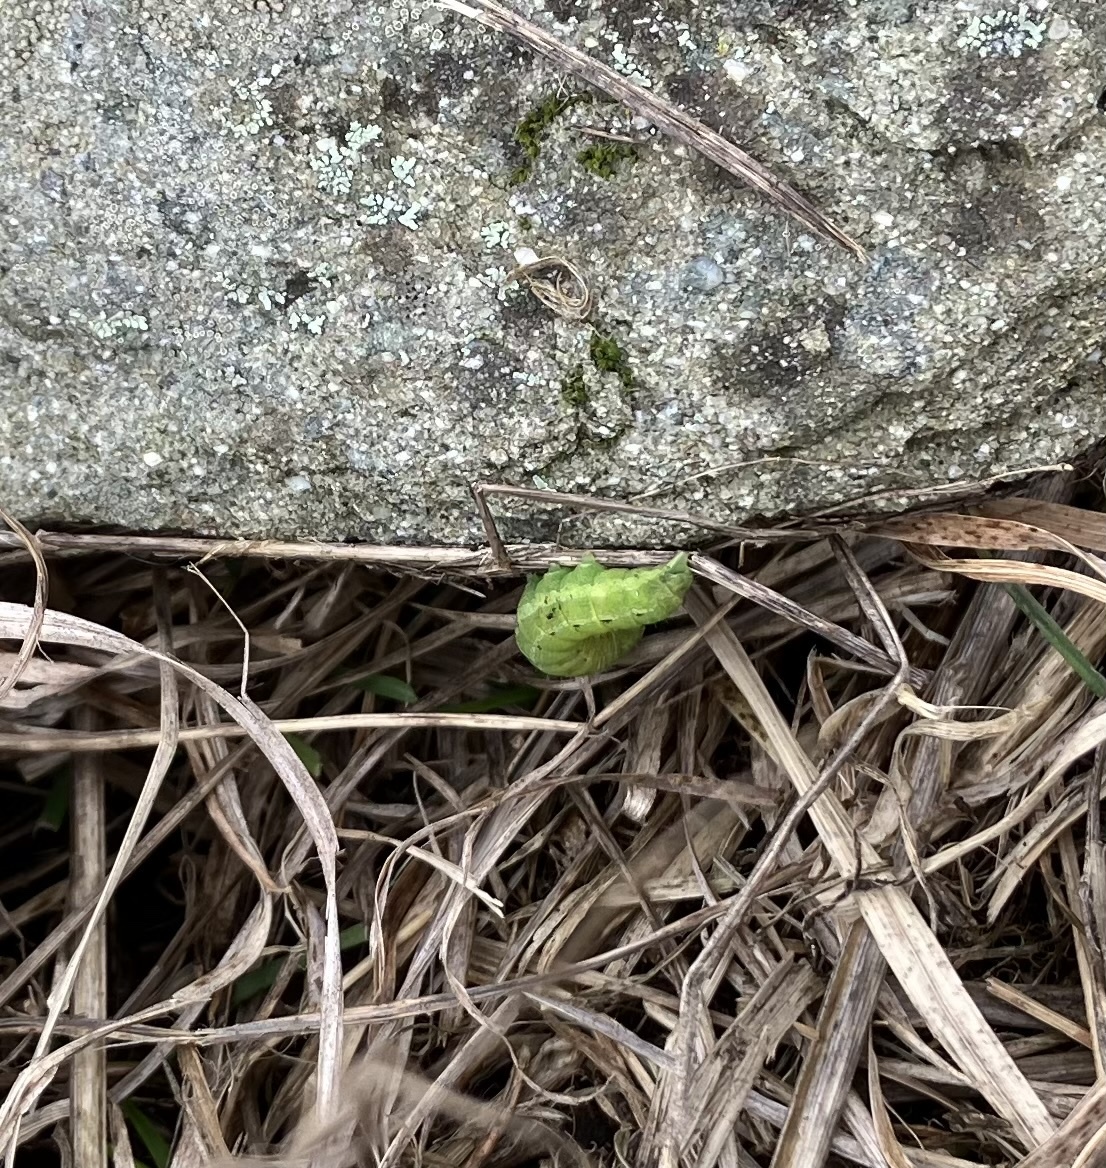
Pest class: cutworms